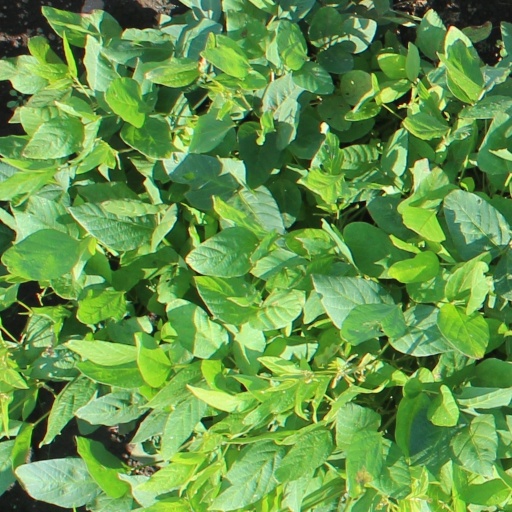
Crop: soybean